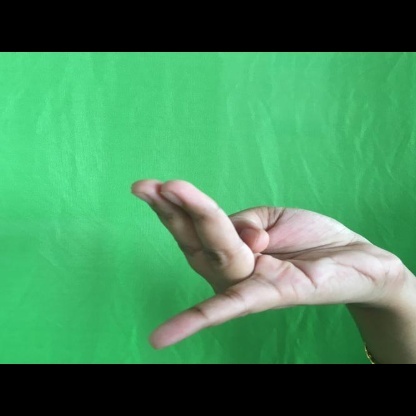
Mudra: Chaturam